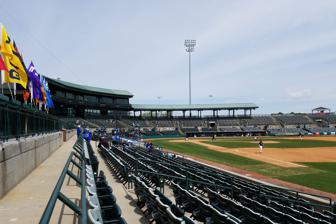
Building: Joseph P. Riley Jr. Park
Country: United States of America
Year built: 1997
Baseball stadium in Charleston, South Carolina, United States Joseph P. Riley Jr. Park The Joe Location 360 Fishburne Street Charleston, SC 29403 Coordinates 32°47′25″N 79°57′40″W / 32.79028°N 79.96111°W / 32.79028; -79.96111 Owner City of Charleston Operator City of Charleston / Charleston Baseball, Inc. Capacity 6,000 Field size Left Field: 305 feet (93 m) Left Center: 356 feet (109 m) Center Field: 398 feet (121 m) Right Center: 366 feet (112 m) Right Field: 337 feet (103 m) Surface Bermuda Grass Construction Broke ground June 7, 1996 Opened April 6, 1997 Construction cost US$19.5 million ($37 million in 2023 dollars ) Architect Populous Goff D'Antonio Associates Structural engineer Kerr, Conrad & Graham Services engineer Bredson & Associates, Inc. General contractor McDevitt Street Bovis Tenants Charleston RiverDogs ( SAL / Low-A East/Carolina League ) (1997–present) The Citadel Bulldogs baseball Joseph P. Riley Jr. Park is a baseball stadium located in Charleston, South Carolina . The stadium is named after Charleston's longest-serving mayor, Joseph P. Riley Jr. , who was instrumental in its construction. The stadium replaced College Park .  It was built in 1997 and seats 6,000 people. Nicknamed "The Joe" by locals, Joseph P. Riley Jr. Park is primarily used for baseball and is the home field of the Charleston RiverDogs baseball team of the Carolina League and The Citadel Bulldogs baseball team , whose campus is located nearby. History The park has hosted 15 Southern Conference baseball tournaments through the 2014 season.  On March 2, 2012, the venue hosted the neutral-site game of the Clemson – South Carolina baseball series.  The game, which South Carolina won 3–2 in 11 innings, was attended by 5,851 spectators. The Citadel defeated the Gamecocks 10–8 on April 16, 2014 before 6,500 fans, setting a new record for a college baseball crowd in Charleston. Plaque honoring Citadel coach Chal Port outside the Bulldogs clubhouse The Citadel holds lifetime playing rights at the ballpark and has its own clubhouse in the stadium.  The land that the stadium is built on once belonged to the school, and was a part of the land-swap negotiations that resulted in the City of Charleston taking over the land and giving The Citadel title to College Park. See also List of NCAA Division I baseball venues References